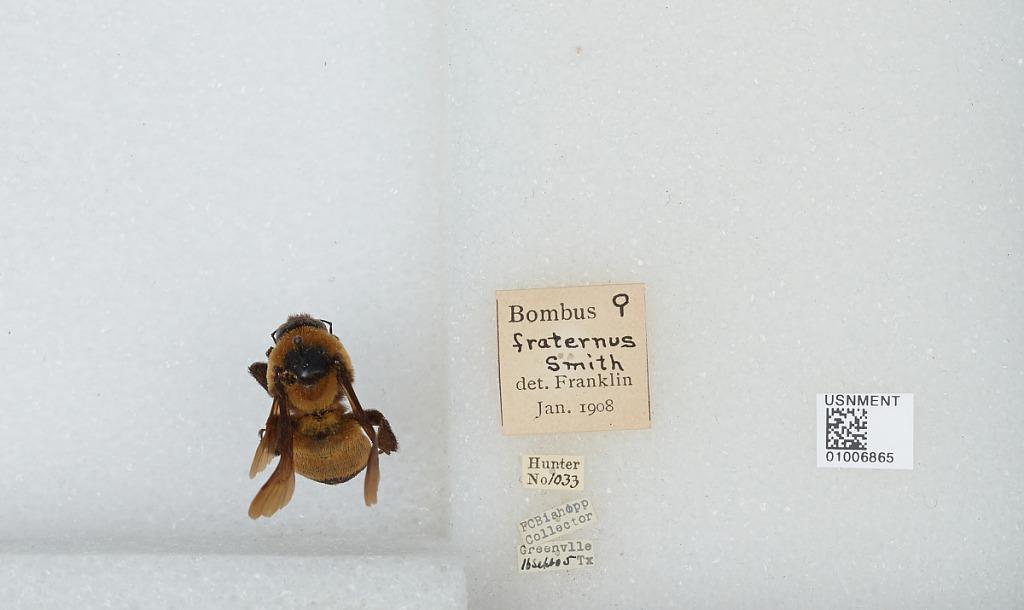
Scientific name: Bombus (Fraternobombus) fraternus (Smith)
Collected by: F. Bishopp
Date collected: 1905-9-16
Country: United States
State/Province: Texas
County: Hunt
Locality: Greenville
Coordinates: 33.1261, -96.1097
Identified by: Franklin